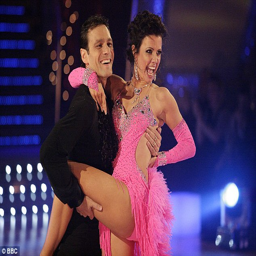
the court heard that person was granted a quickie divorce from cricketer , pictured with dancer , on the grounds of her unreasonable behaviour